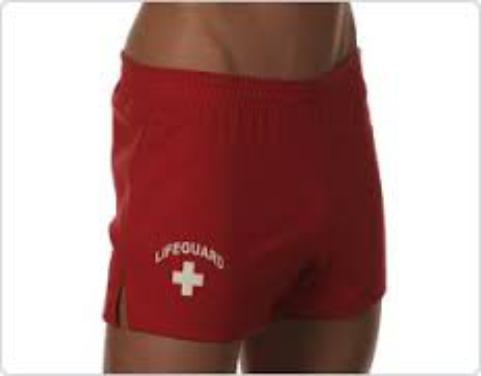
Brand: Andrew Christian
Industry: Clothes